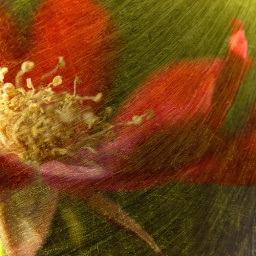
red rose in golden thread